The Mystery of Mr. X

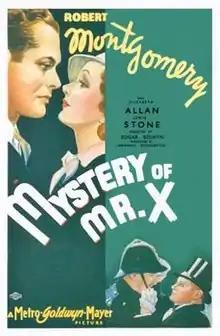
Original theatrical poster

The Mystery of Mr. X is a 1934 American pre-Code crime film starring Robert Montgomery as a jewel thief who gets mixed up in a series of murders in London. It is based on the 1933 novel "X v. Rex" by Philip MacDonald (under the pen name Martin Porlock), was remade in 1952 as "The Hour of 13".